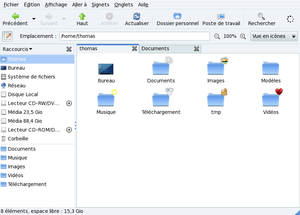
Mandriva 2009 est le nom donné à la 23ᵉ édition de la distribution linux Mandriva Linux. Elle est disponible depuis le 9 octobre 2008 et est le prédécesseur de Mandriva 2009 Spring.